Fuji/Rockwell Commander 700

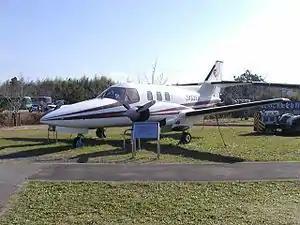

The Fuji/Rockwell Commander 700 is a light transport aircraft which was a joint Japanese-American development between Fuji Heavy Industries and Rockwell International. When Rockwell sold off the general aviation division the agreement was terminated.